Galletas de patatas
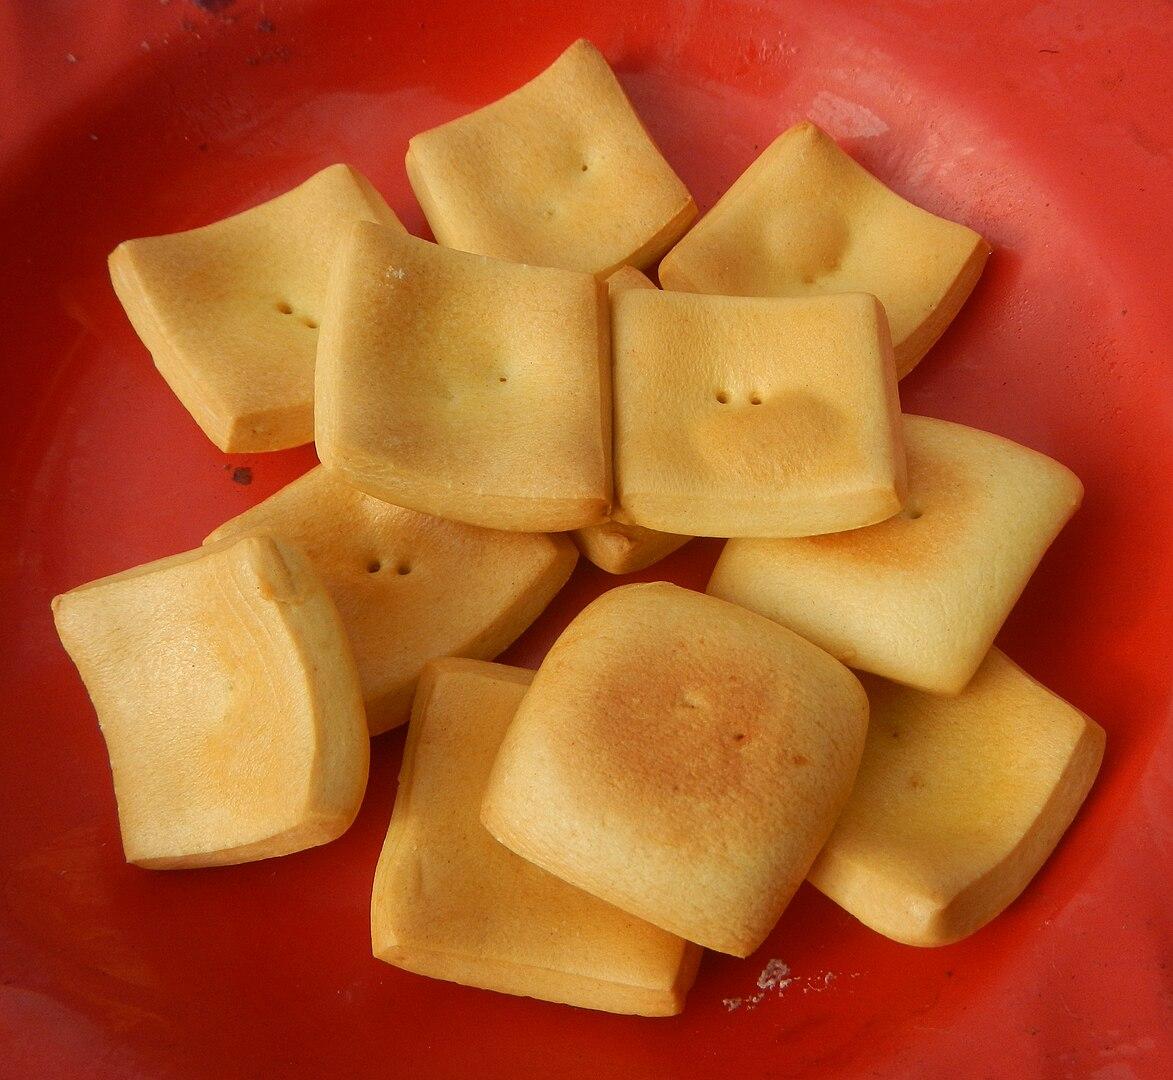
Also known as:
Category: snack (biscuit, cracker)
Cuisine: Filipino
Associated cuisines: Filipino
Area: Philippines
Countries: Philippines
Region: South Eastern Asia, , , ,
The dish is a thick and square-shaped biscuit with upturned edges.